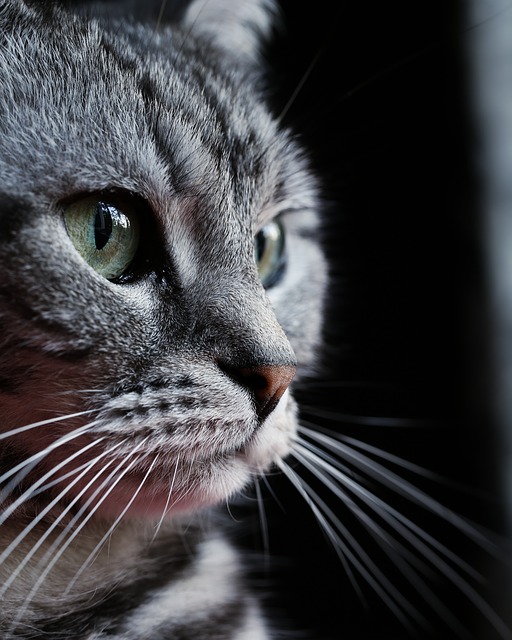
Label: cat